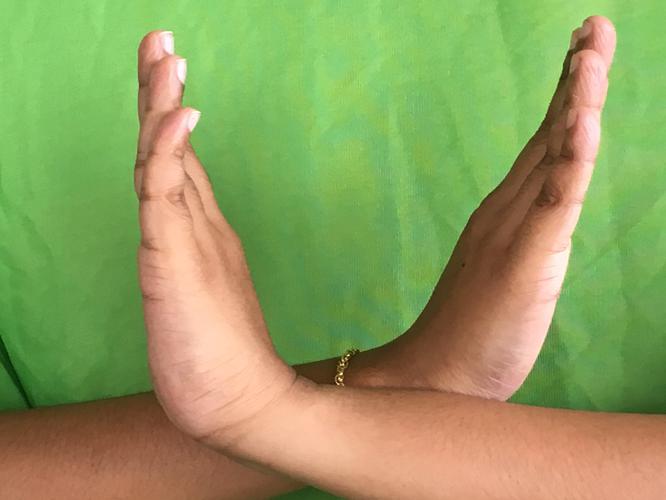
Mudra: Swastikam
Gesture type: double_hand